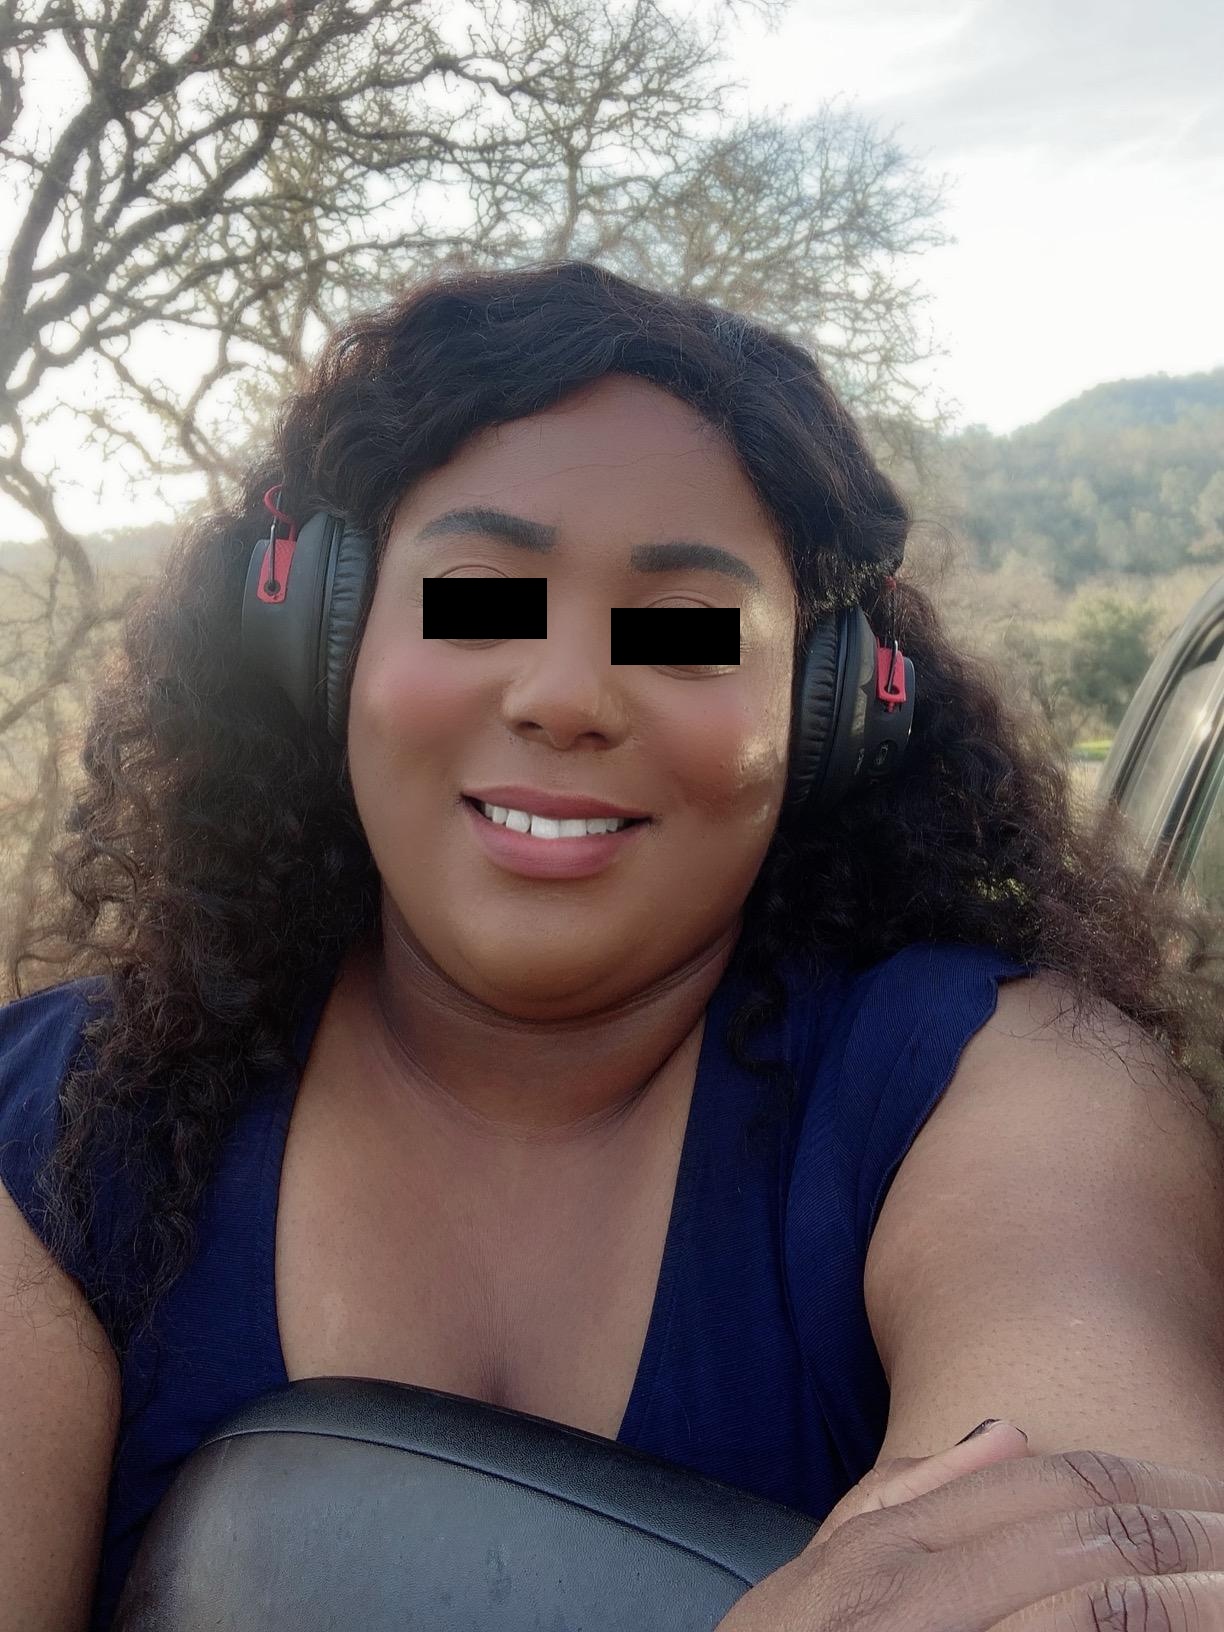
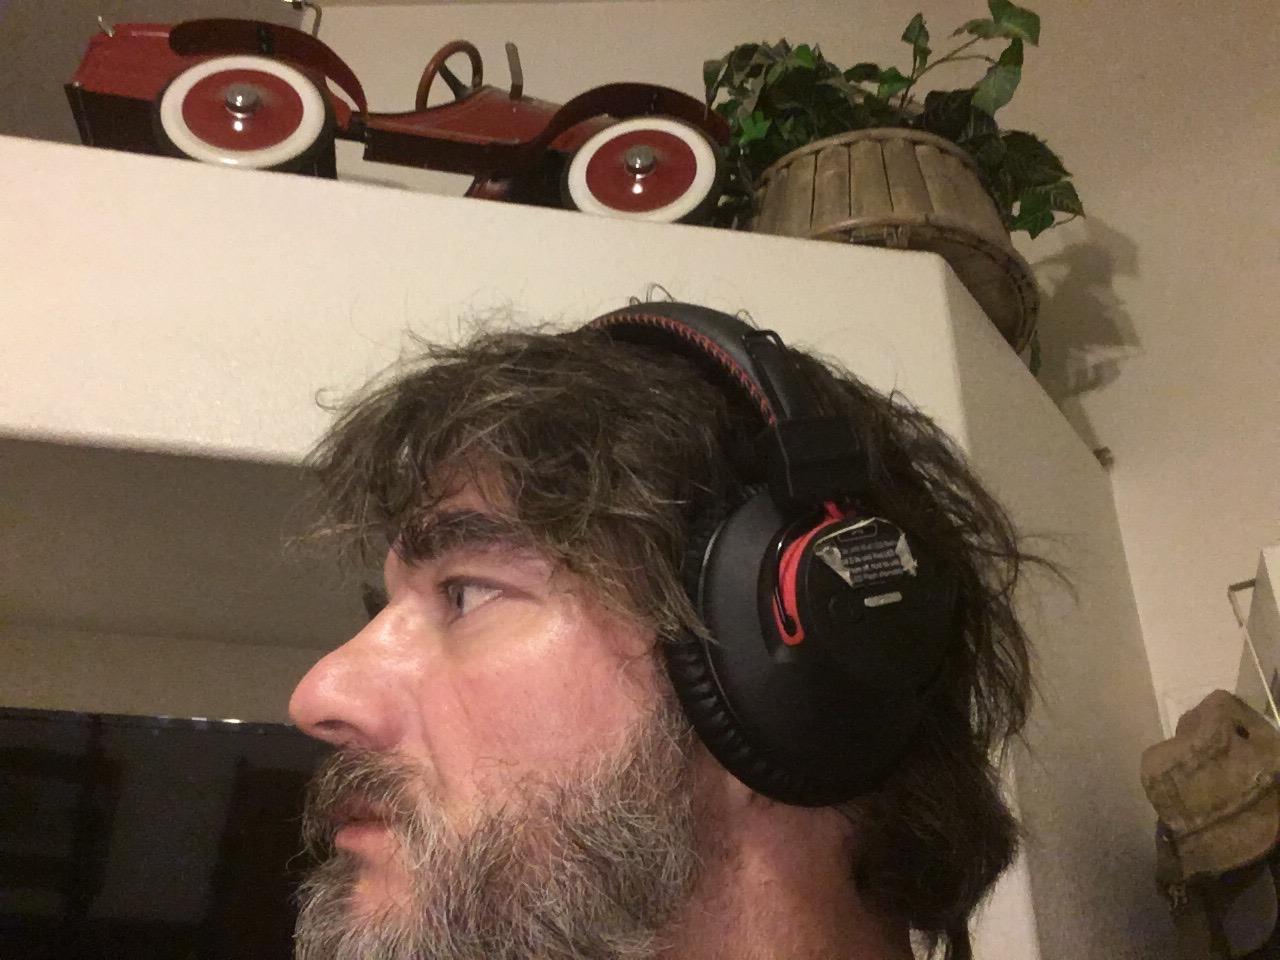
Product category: headphones
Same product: yes